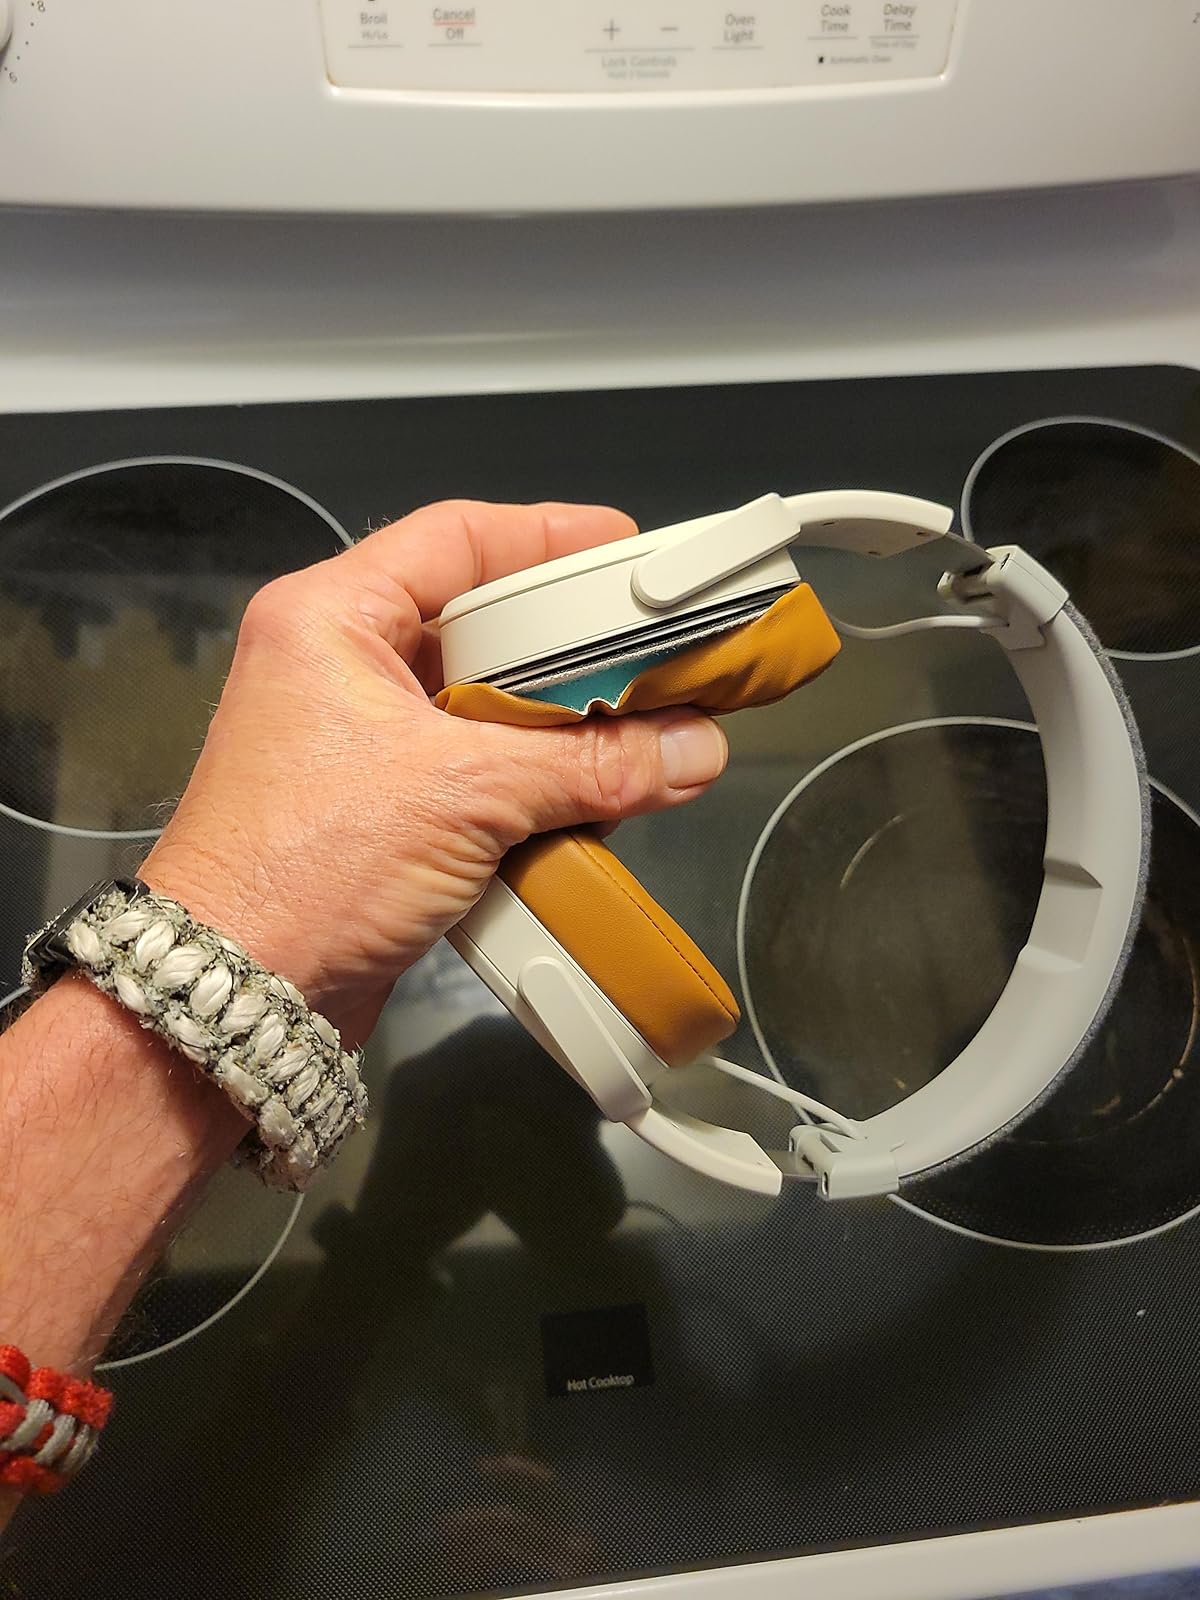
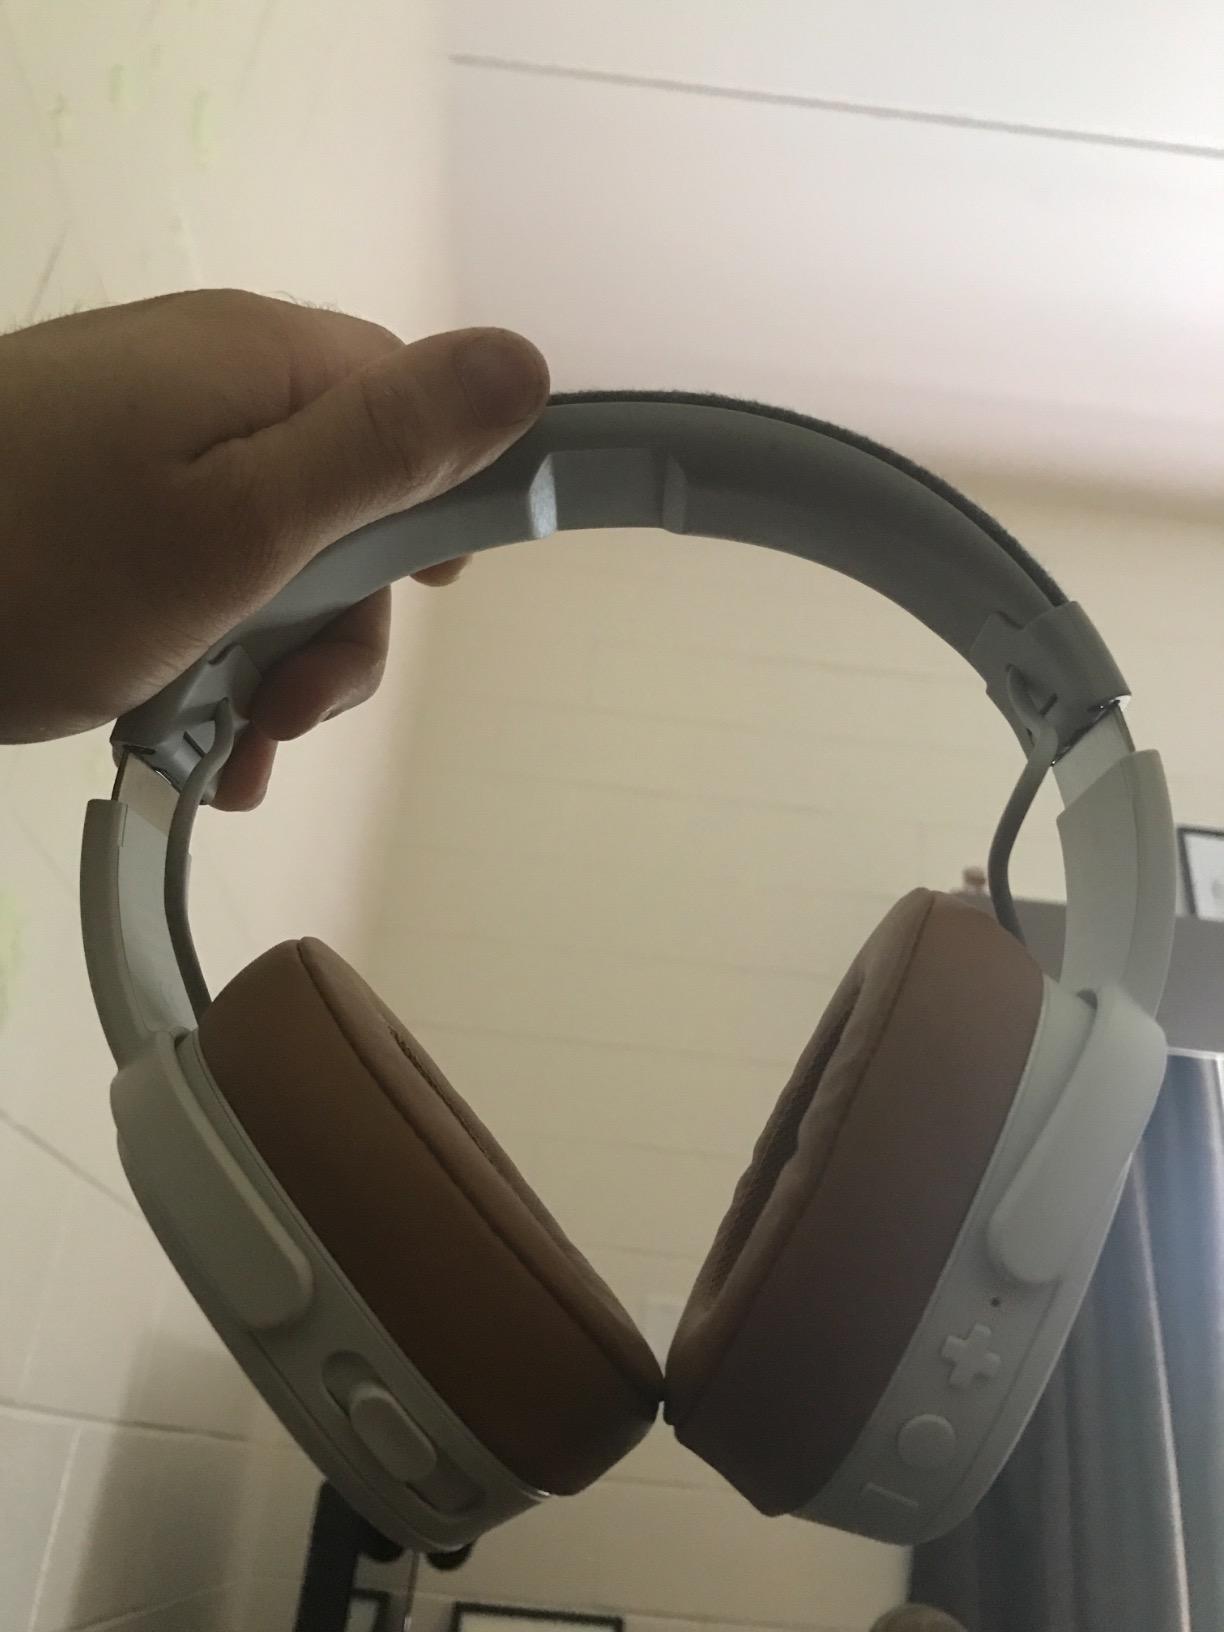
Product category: headphones
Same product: yes